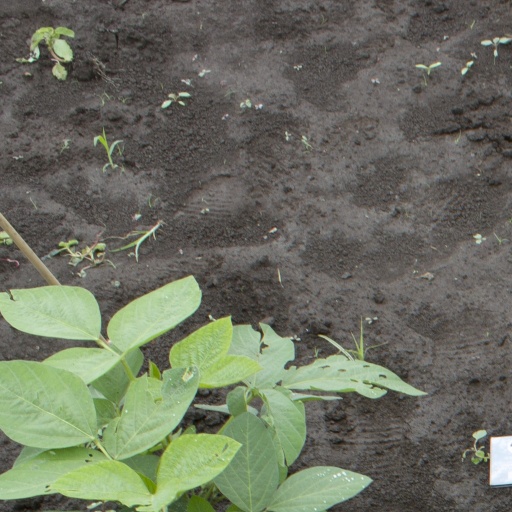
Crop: soybean